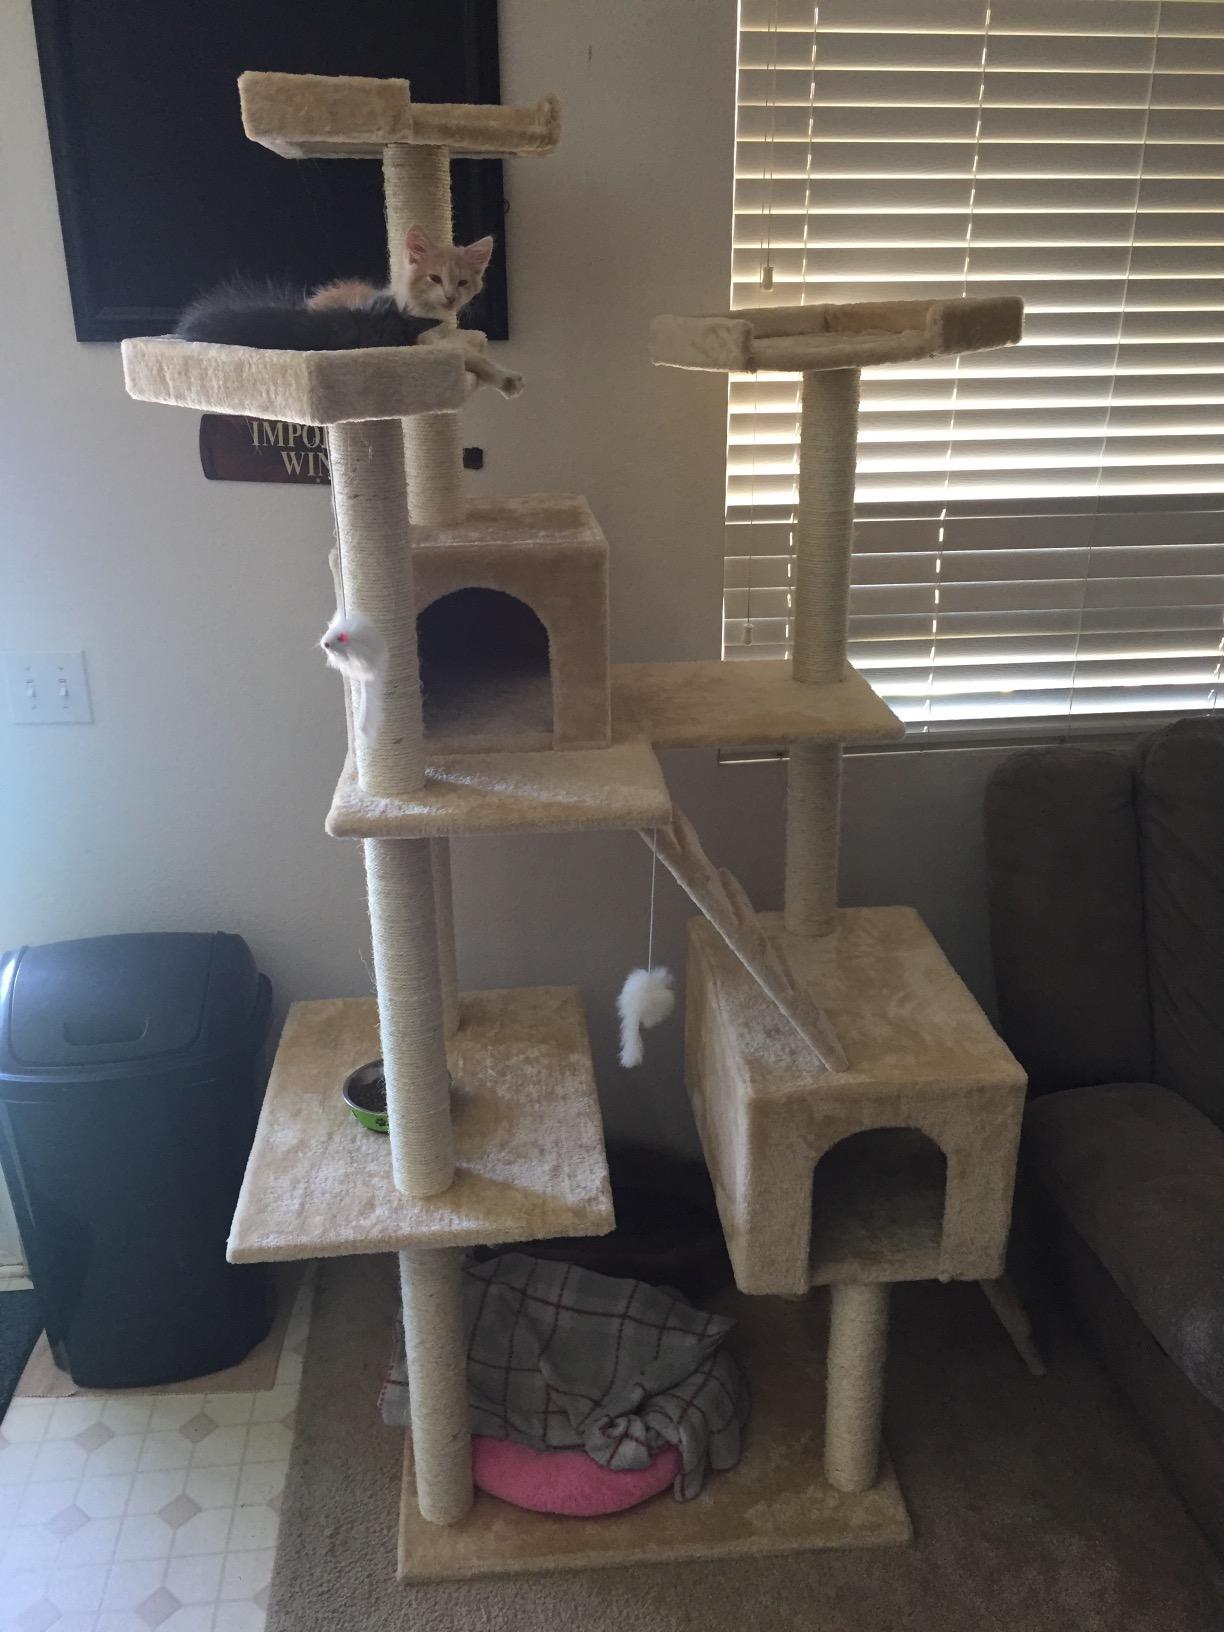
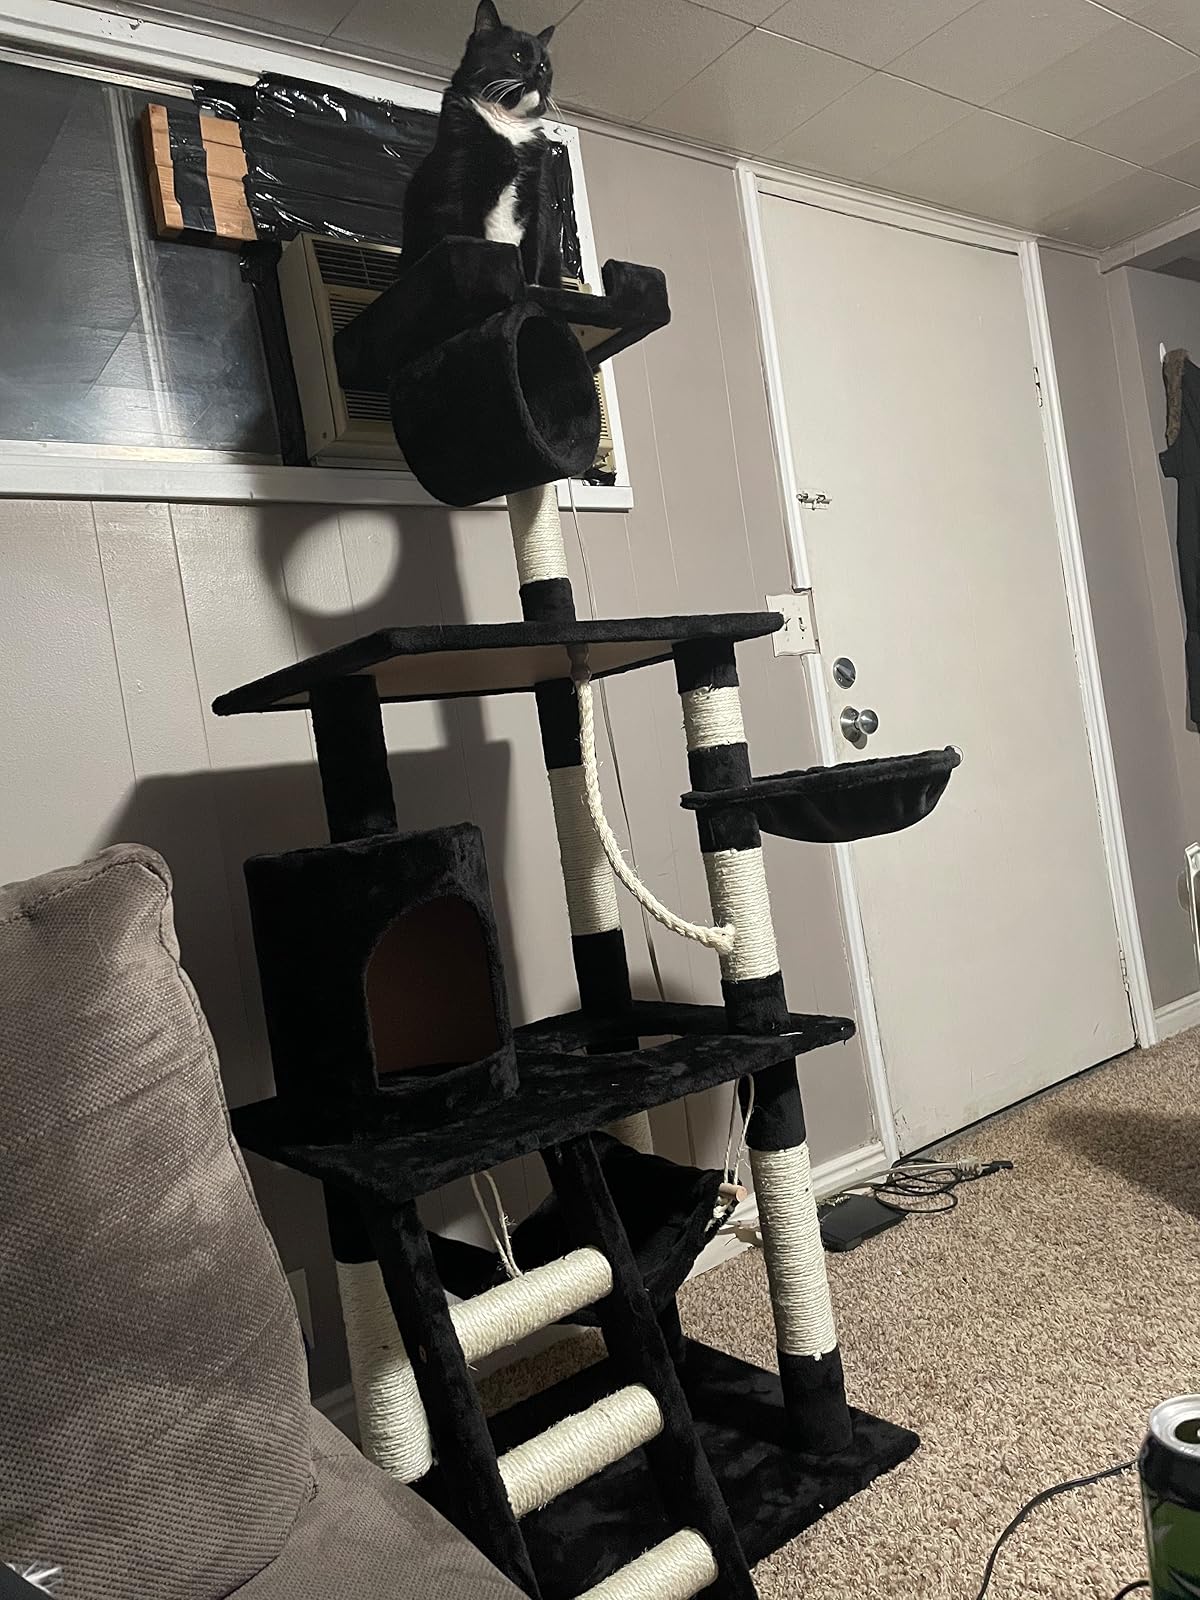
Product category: items_cat tree
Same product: no